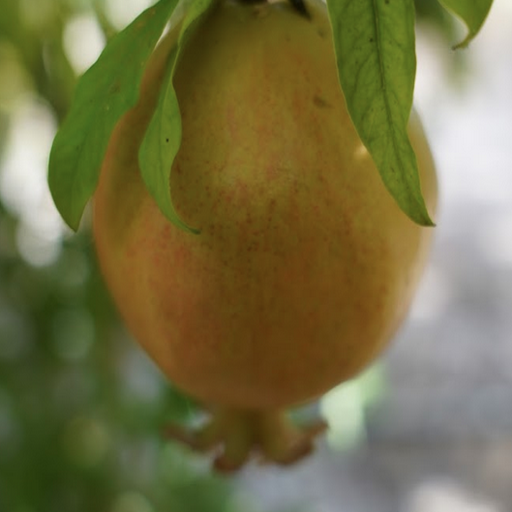
Label: Healthy